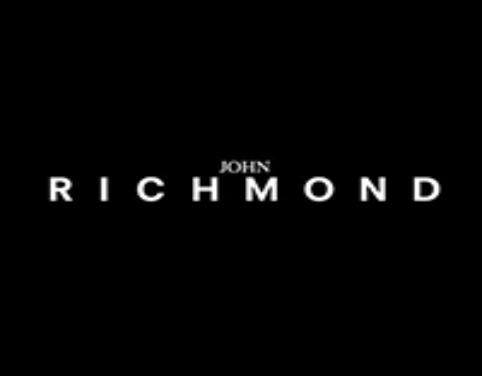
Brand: John Richmond
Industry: Clothes